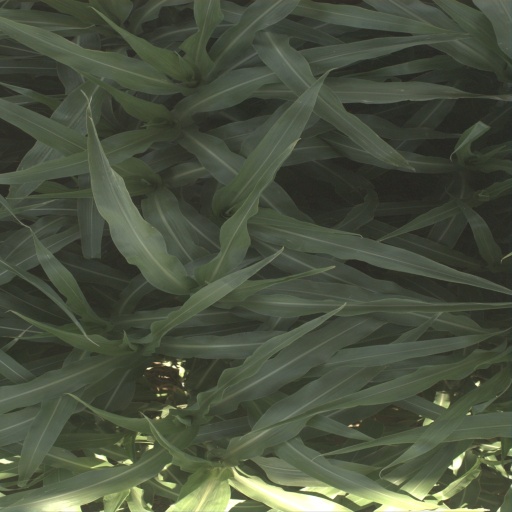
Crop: sorghum